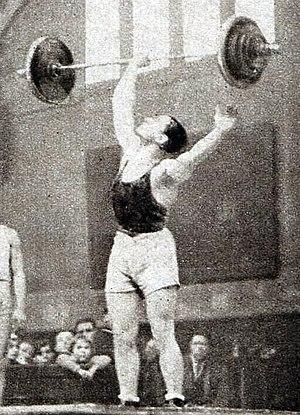
Pierre Alleene, recordman du monde des poids moyens à l'arraché, en mars 1933 (91,5kg).
Pierre Alleene est un haltérophile français, né le 19 juillet 1909 à Roubaix et mort le 1ᵉʳ aout 1994 à Perpignan.
Les championnats d'Europe d'haltérophilie 1933, vingt-quatrième édition des championnats d'Europe d'haltérophilie, ont eu lieu du 16 au 17 septembre 1933 à Essen, en Allemagne.